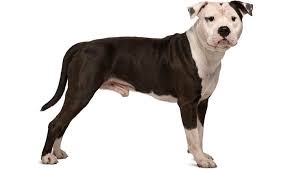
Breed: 216-n000078-American_Staffordshire_terrier